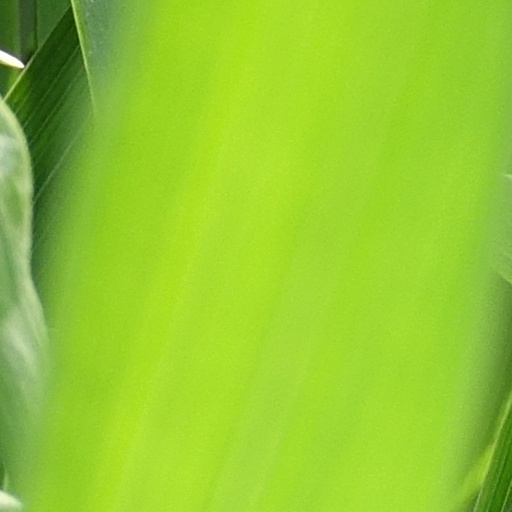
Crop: wheat